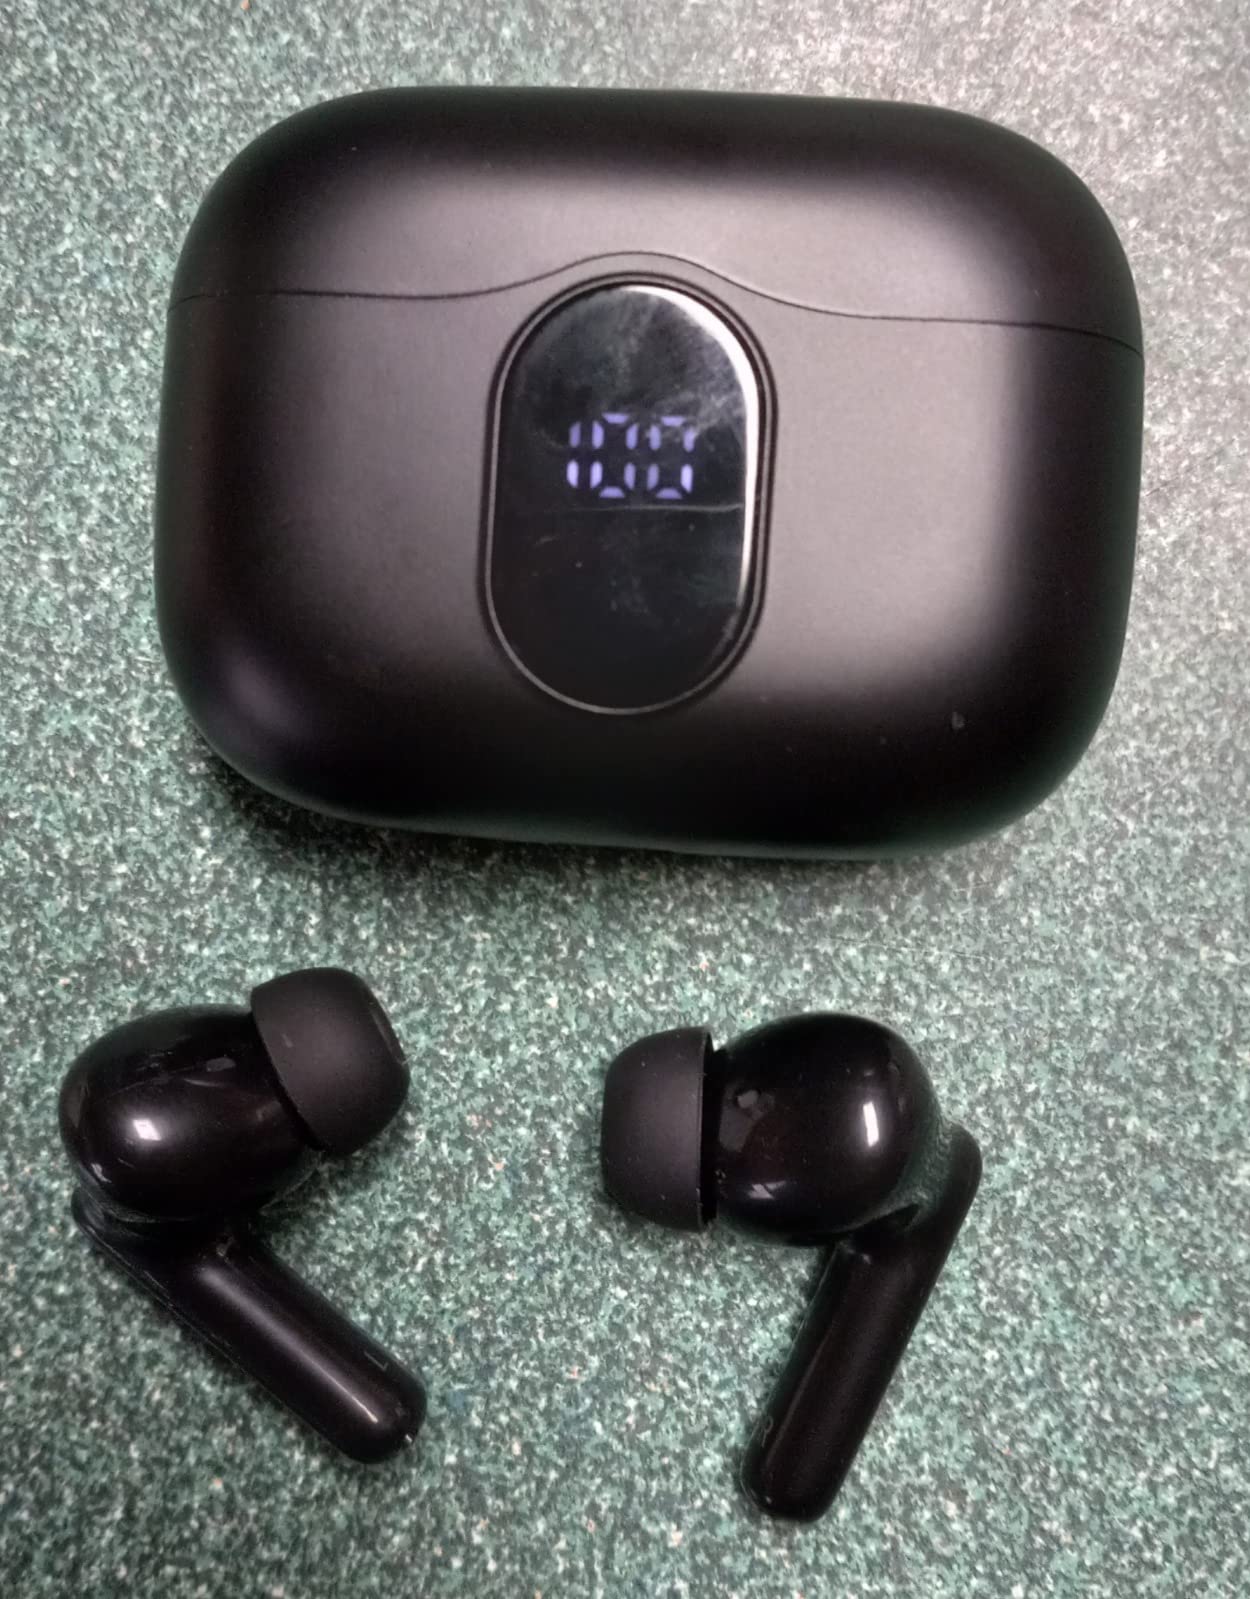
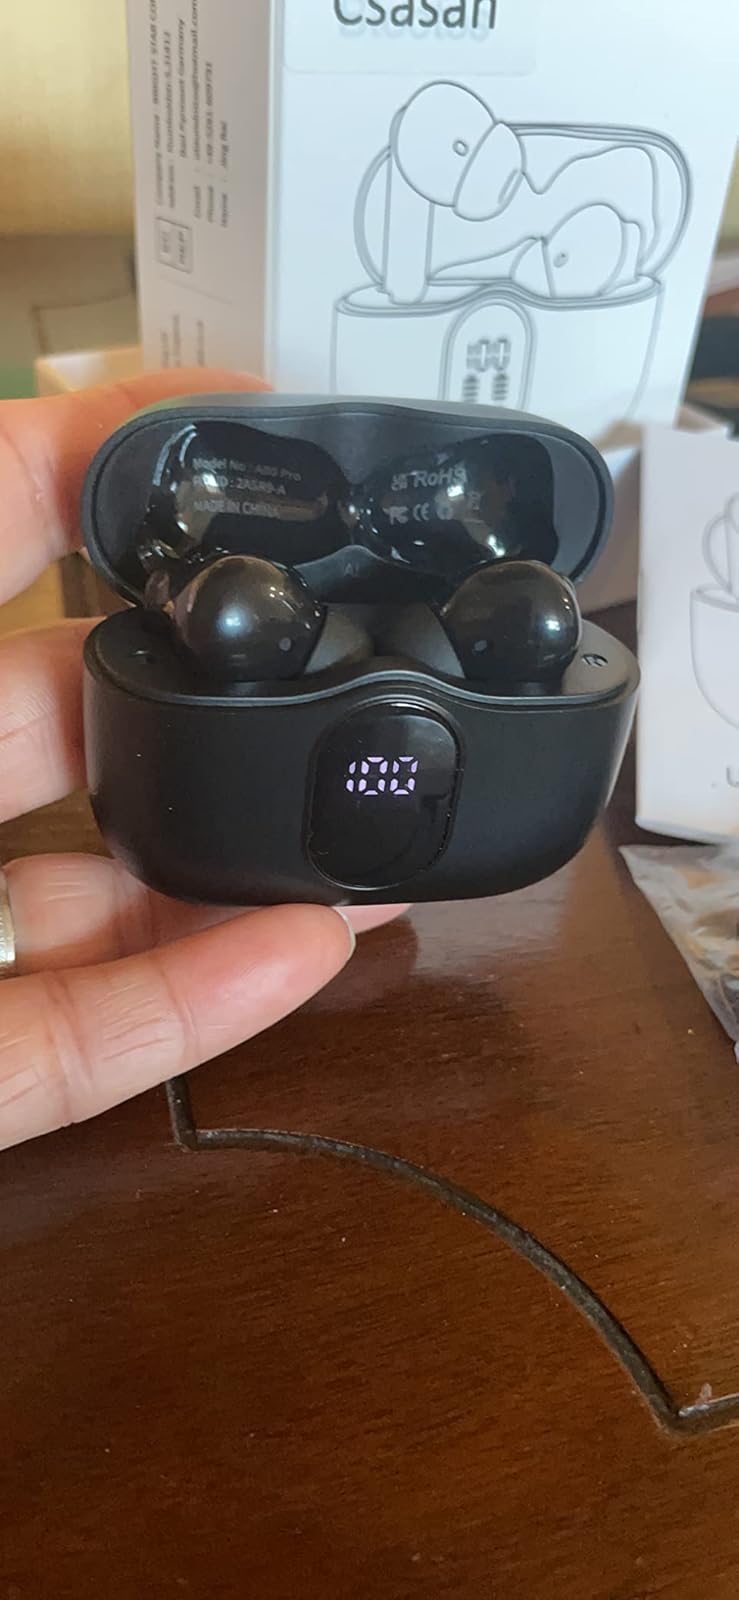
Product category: earbuds
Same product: yes